Hezbollah armed strength

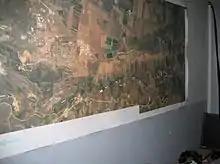
An aerial snapshot of northern Israel used in a Hezbollah command center to monitor IDF troop movement

In 2006, Jane's assessed Hezbollah's guerrilla forces "to be amongst the most dedicated, motivated and highly trained" in the world. Voice of America reports that "Hezbollah fighters have been schooled from a young age to submit to strict military discipline and are nurtured in a culture of martyrdom, believing that God sanctions their struggles," adding that, "their military and ideological training is rigorous." Hezbollah forces in 2006 were "well trained, well led and suitably equipped" and conducted defense in depth. Reconnaissance work, planning, and intelligence gathering "meticulously" underpin Hezbollah's combat missions.